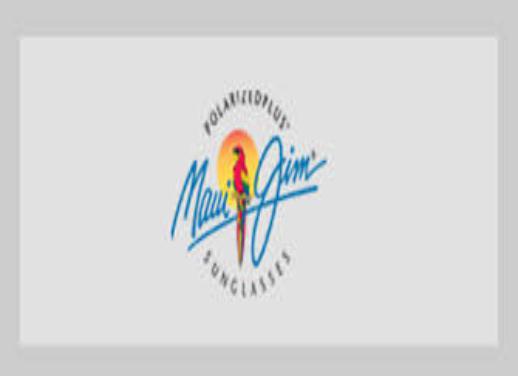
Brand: maui jim
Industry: Clothes